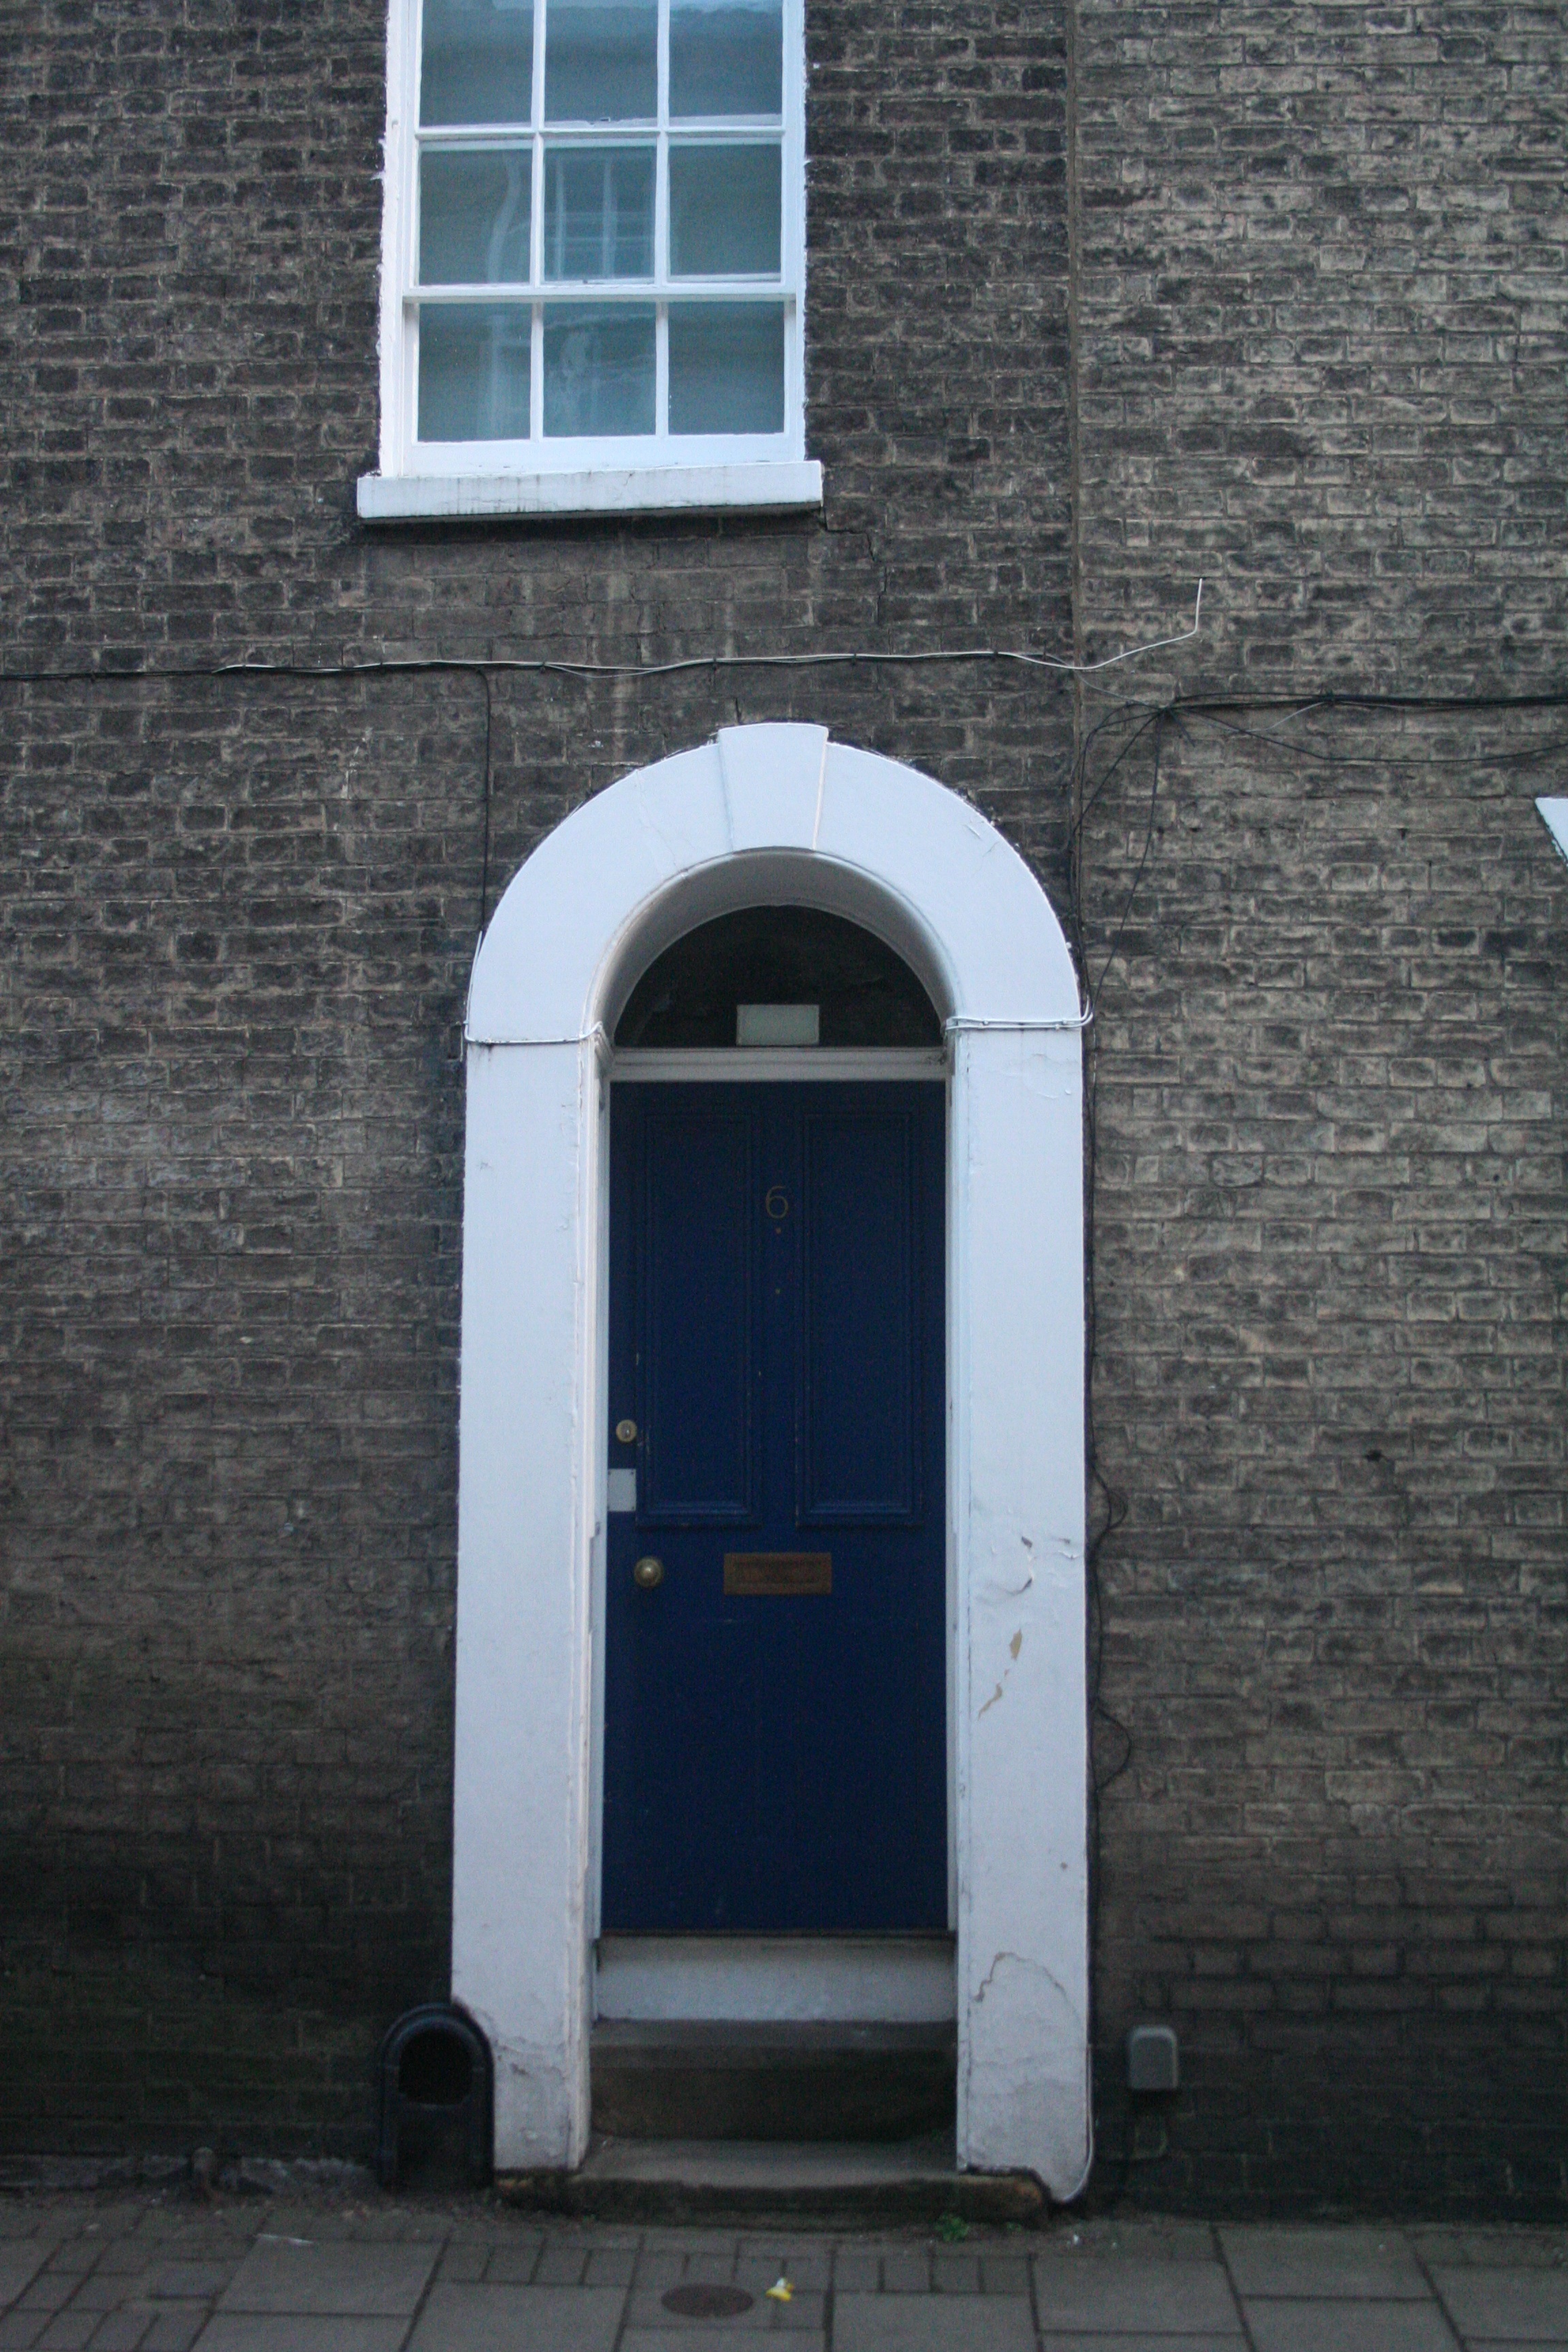
architecture, window, wall, arch, facade, blue, door